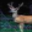
Label: deer